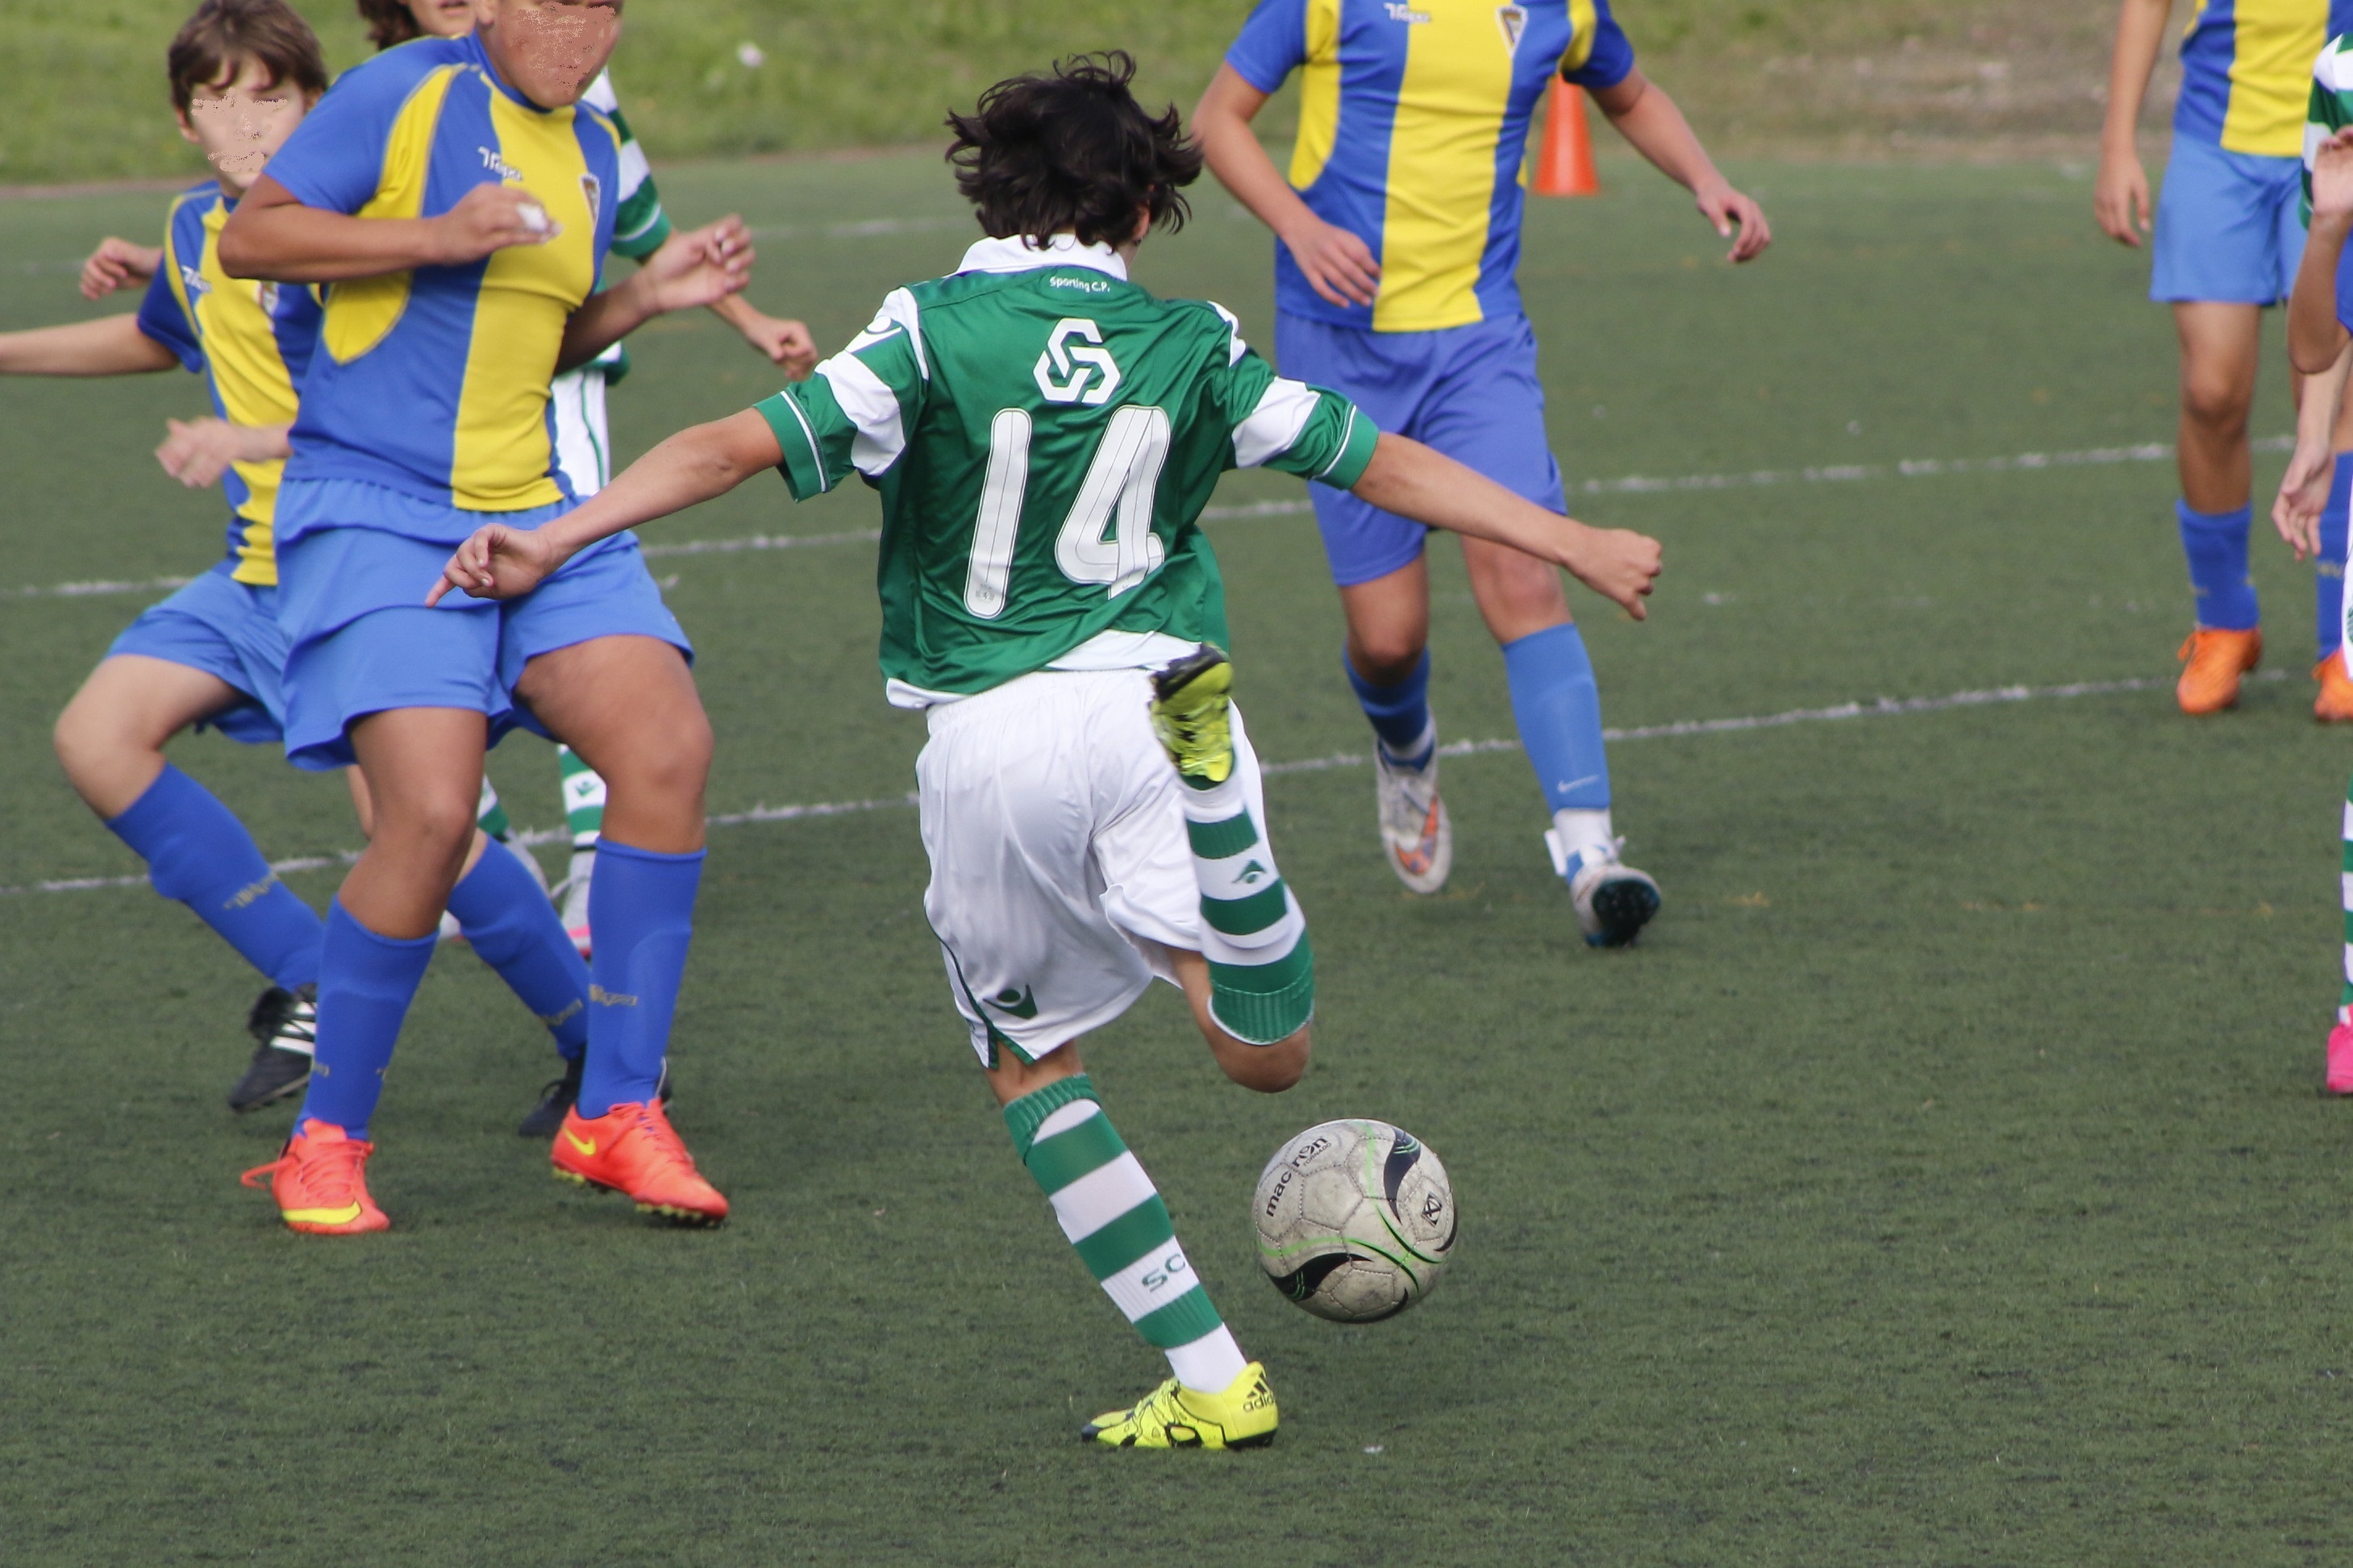
structure, sport, field, lawn, game, boot, soccer, football, stadium, goal, player, departure, team, sports, ball, shot, strength, kick, tackle, football player, ball game, team sport, football field, sport venue